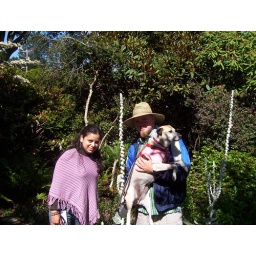
Another garden picture, we're standing next to a really soft, furry, white plant that grows in columns.